Oskarshamn Shipyard

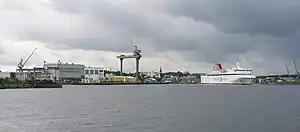
Port of Oskarshamn with Oskarshamn Shipyard to the left.

The shipyard company was established in 1863, when a dry dock was built in Oskarshamn. About 540 vessels have been built and launched at the shipyard since then. In the 1960s, the company had a working force of about 1,450 people.